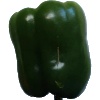
Label: green_pepper